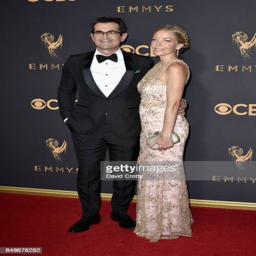
actor and woman attend awards